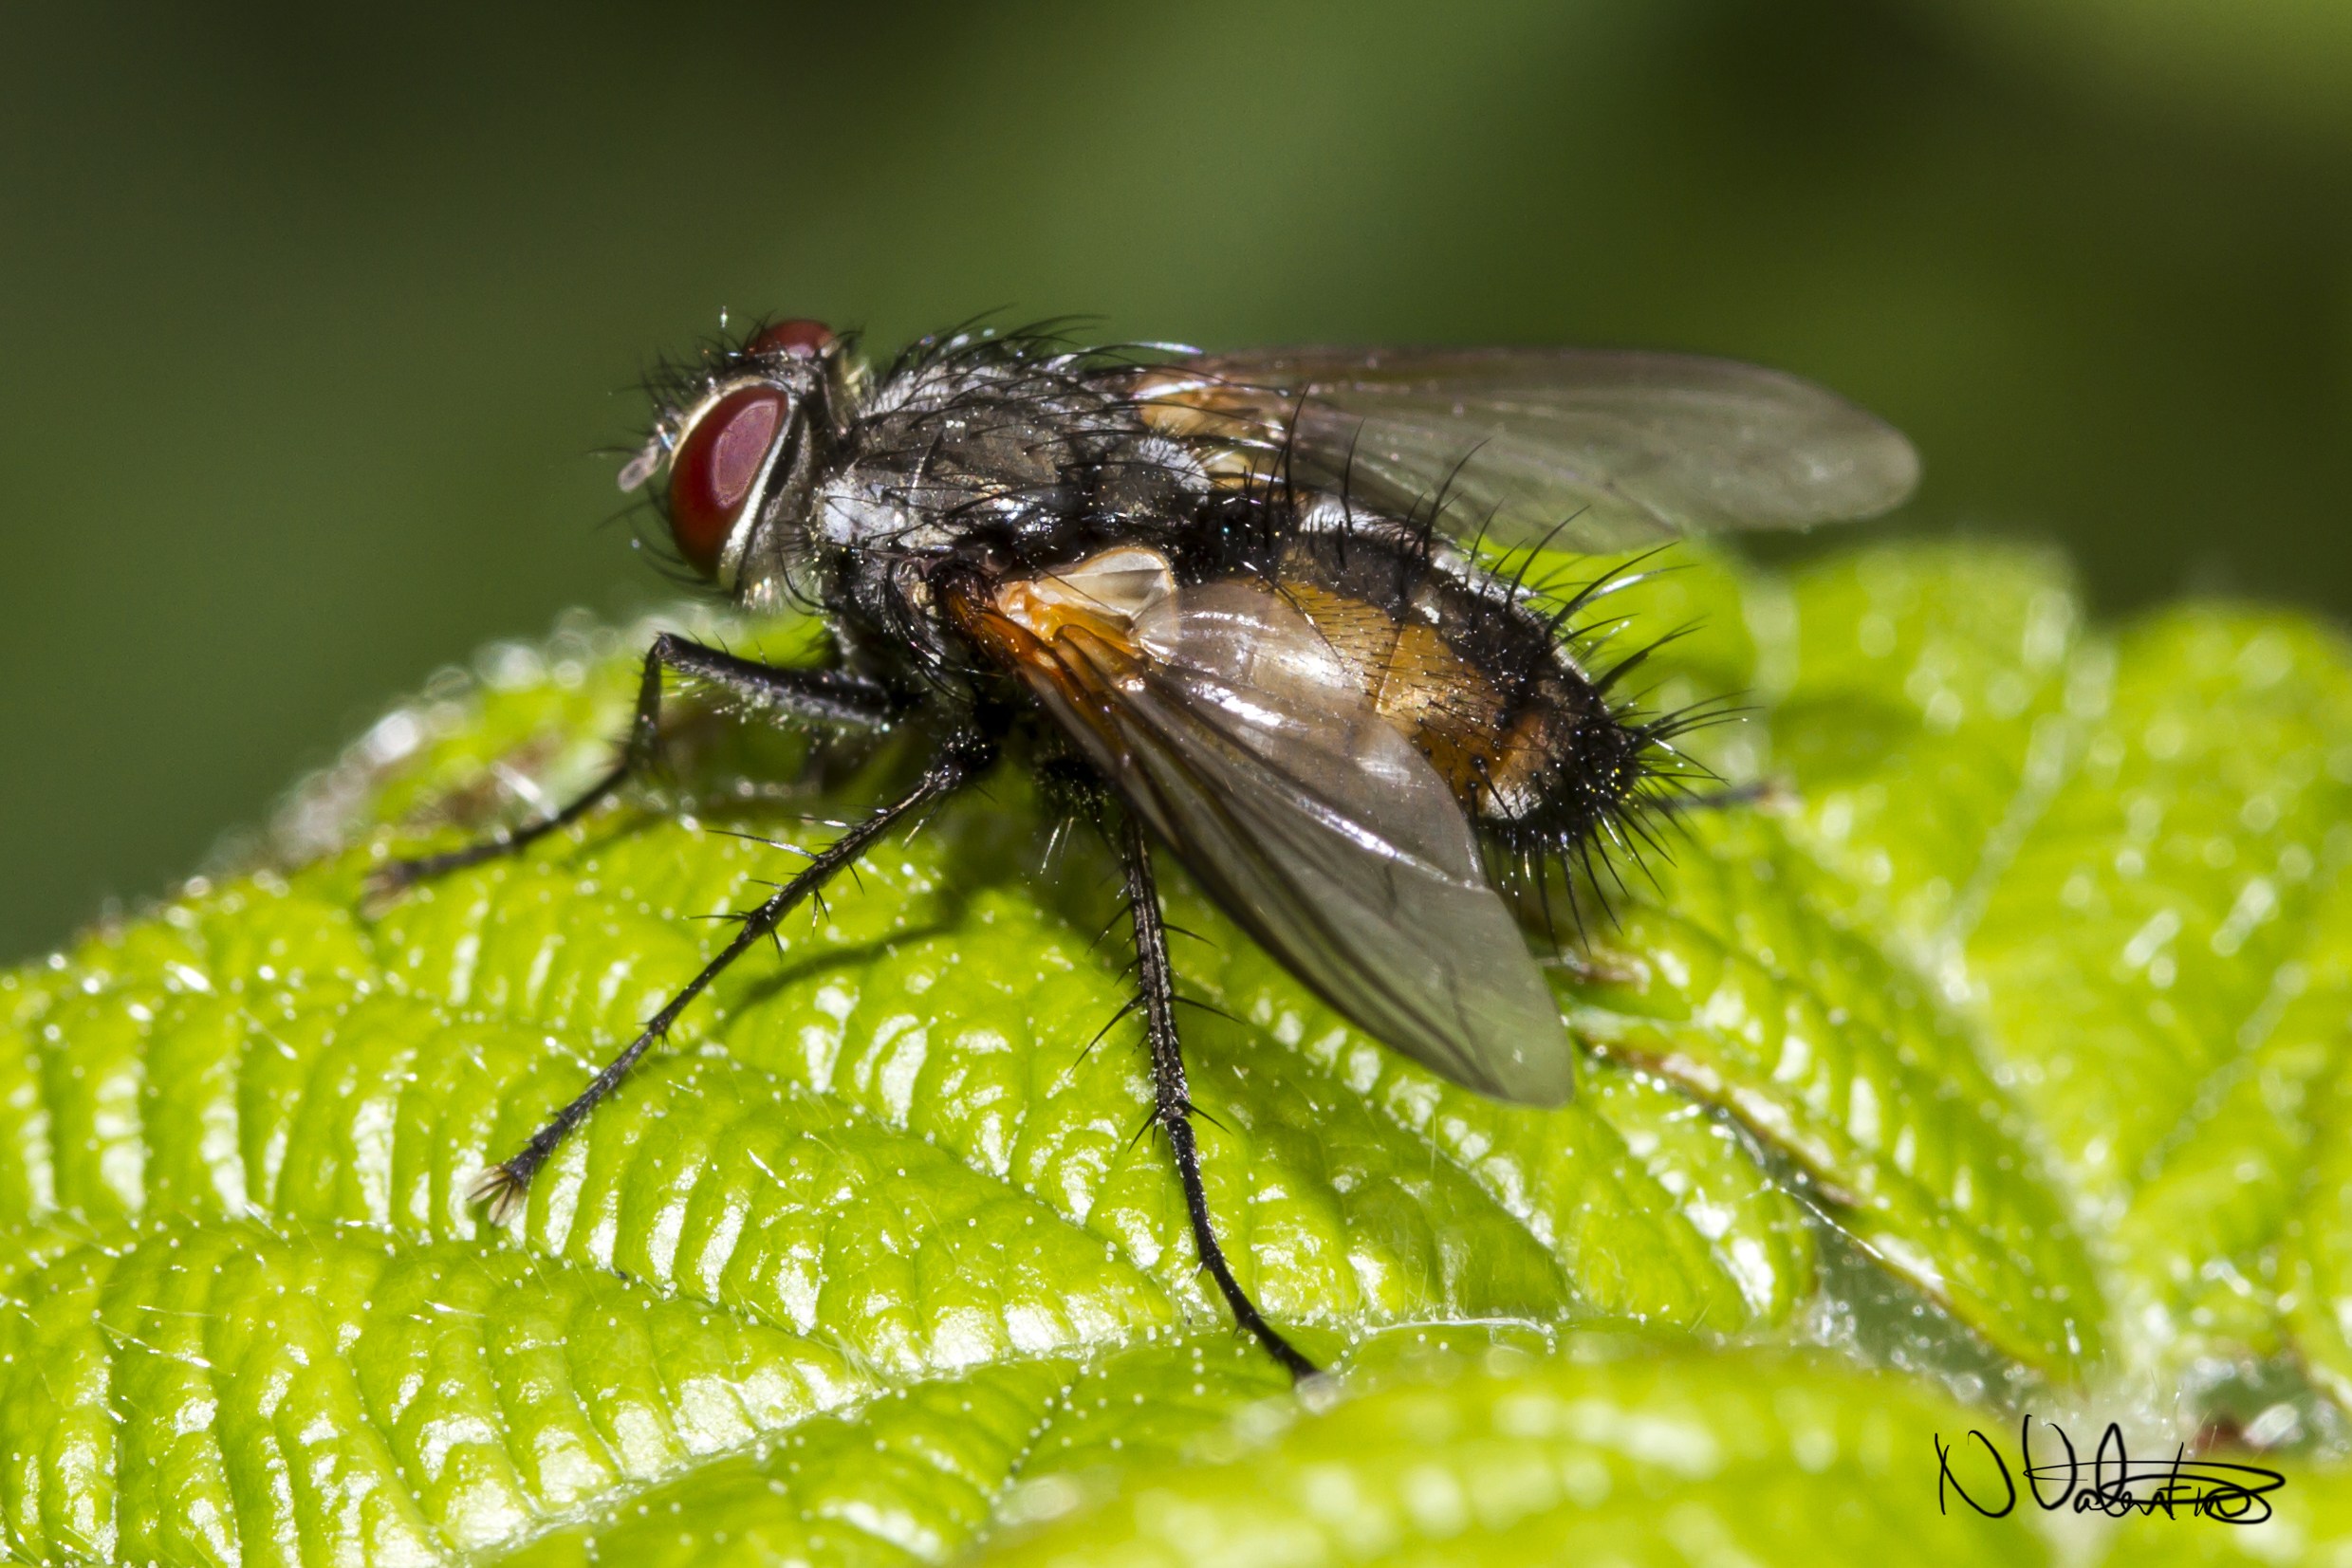
nature, photography, leaf, flower, fly, wildlife, green, insect, fauna, invertebrate, close up, uk, pest, nectar, peterborough, macro photography, arthropod, leaf beetle, true bugs